Indian cuisine

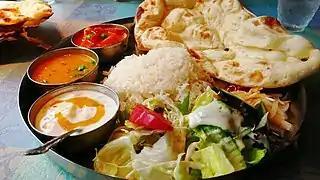
Uttar Pradeshi "thali" (platter) with "naan", "rice", "daal", "raita", "shahi paneer", and salad

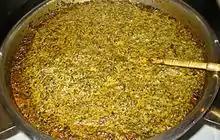
"Saag", a popular Kumauni dish from Uttarakhand, made from green vegetables such as spinach and fenugreek

Tamil Nadu is noted for its deep belief that serving food to others is a service to humanity, as is common in many regions of India. The region has a rich cuisine involving both traditional non-vegetarian and vegetarian dishes.